George Nugent-Temple-Grenville, 1st Marquess of Buckingham

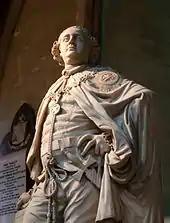
Statue sculpted by Edward Smyth in 1783, showing Buckingham in the robes of a Knight of the Order of St Patrick

Grenville was returned as Member of Parliament for Buckinghamshire at the 1774 general election. In the House of Commons he emerged as a sharp critic of the American policy of Lord North. In September 1779, he succeeded his uncle as 3rd Earl Temple and moved to the House of Lords.